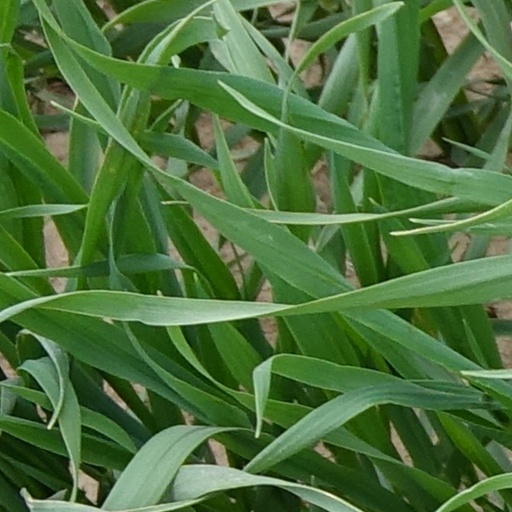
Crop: wheat